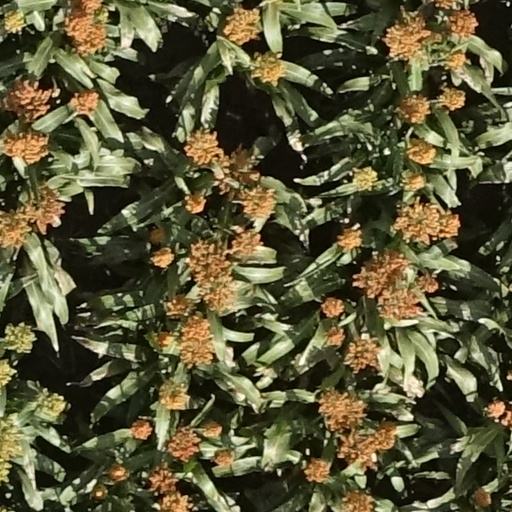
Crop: sorghum